György Bulányi

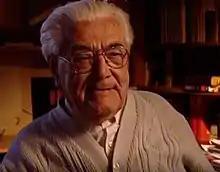

György P. Bulányi (Budapest, 9 January 1919 – Budapest, June 6, 2010) was a Piarist priest, teacher, and leader of the Bokor Catholic youth discipleship movements in Croatia and Hungary which faced strong suppression from the Hungarian communist government and Catholic hierarchy for their advocacy of conscientious objection.